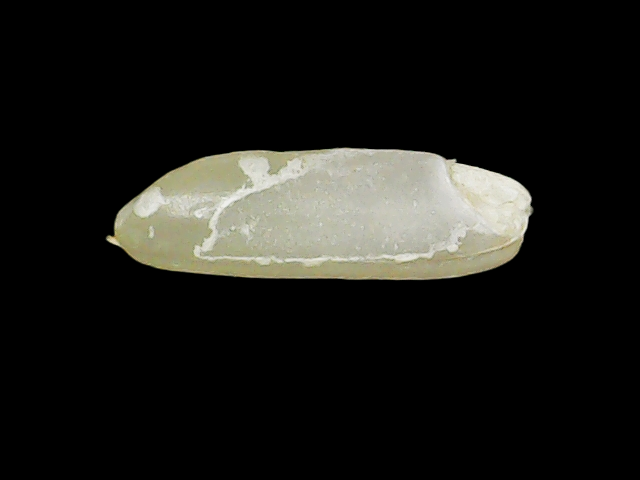
Rice variety: Binadhan7